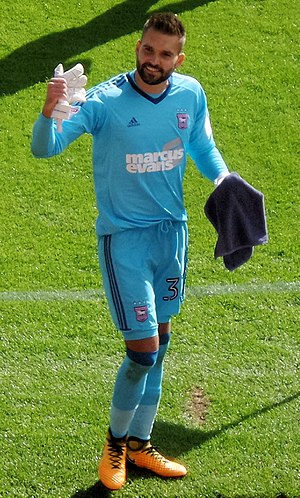
Bartosz Białkowski
Bartosz Marek Białkowski, er en polsk fodboldspiller. Han spiller for Ipswich Town i England.